Sarah Althea Hill

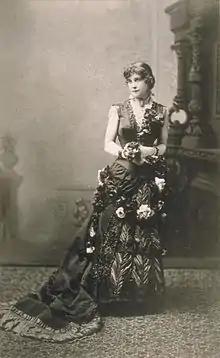
Sarah Althea Hill

Sarah Althea Hill (March 26, 1850 – February 14, 1937) was a California socialite who became a national celebrity when she sued millionaire Senator William Sharon for divorce, citing adultery, in 1883. She claimed he had secretly married her three years earlier in a private contract. She was known to carry a small-caliber Colt revolver in her purse and did not hesitate to threaten all who crossed her. The divorce case and related lawsuits set legal precedent and spawned numerous spinoff lawsuits that dragged on for nearly a decade. Two months after Sharon died, she married her attorney David S. Terry, and was declared insane after his death.